Teleology in biology

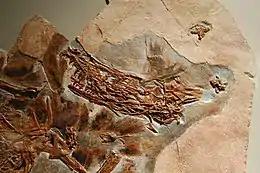
Feathers today serve the function of flight, but they were co-opted rather than adapted for this task, having evolved for an earlier purpose in theropods like "Sinornithosaurus millenii", perhaps insulation.

A trait which persists in a population is often assumed by biologists to have been selected for in the course of evolution, raising the question of how the trait achieves this. Biologists call any such mechanism the function of the trait, using phrases like "A function of stotting by antelopes is to communicate to predators that they have been detected", or "The primate hand is designed (by natural selection) for grasping."